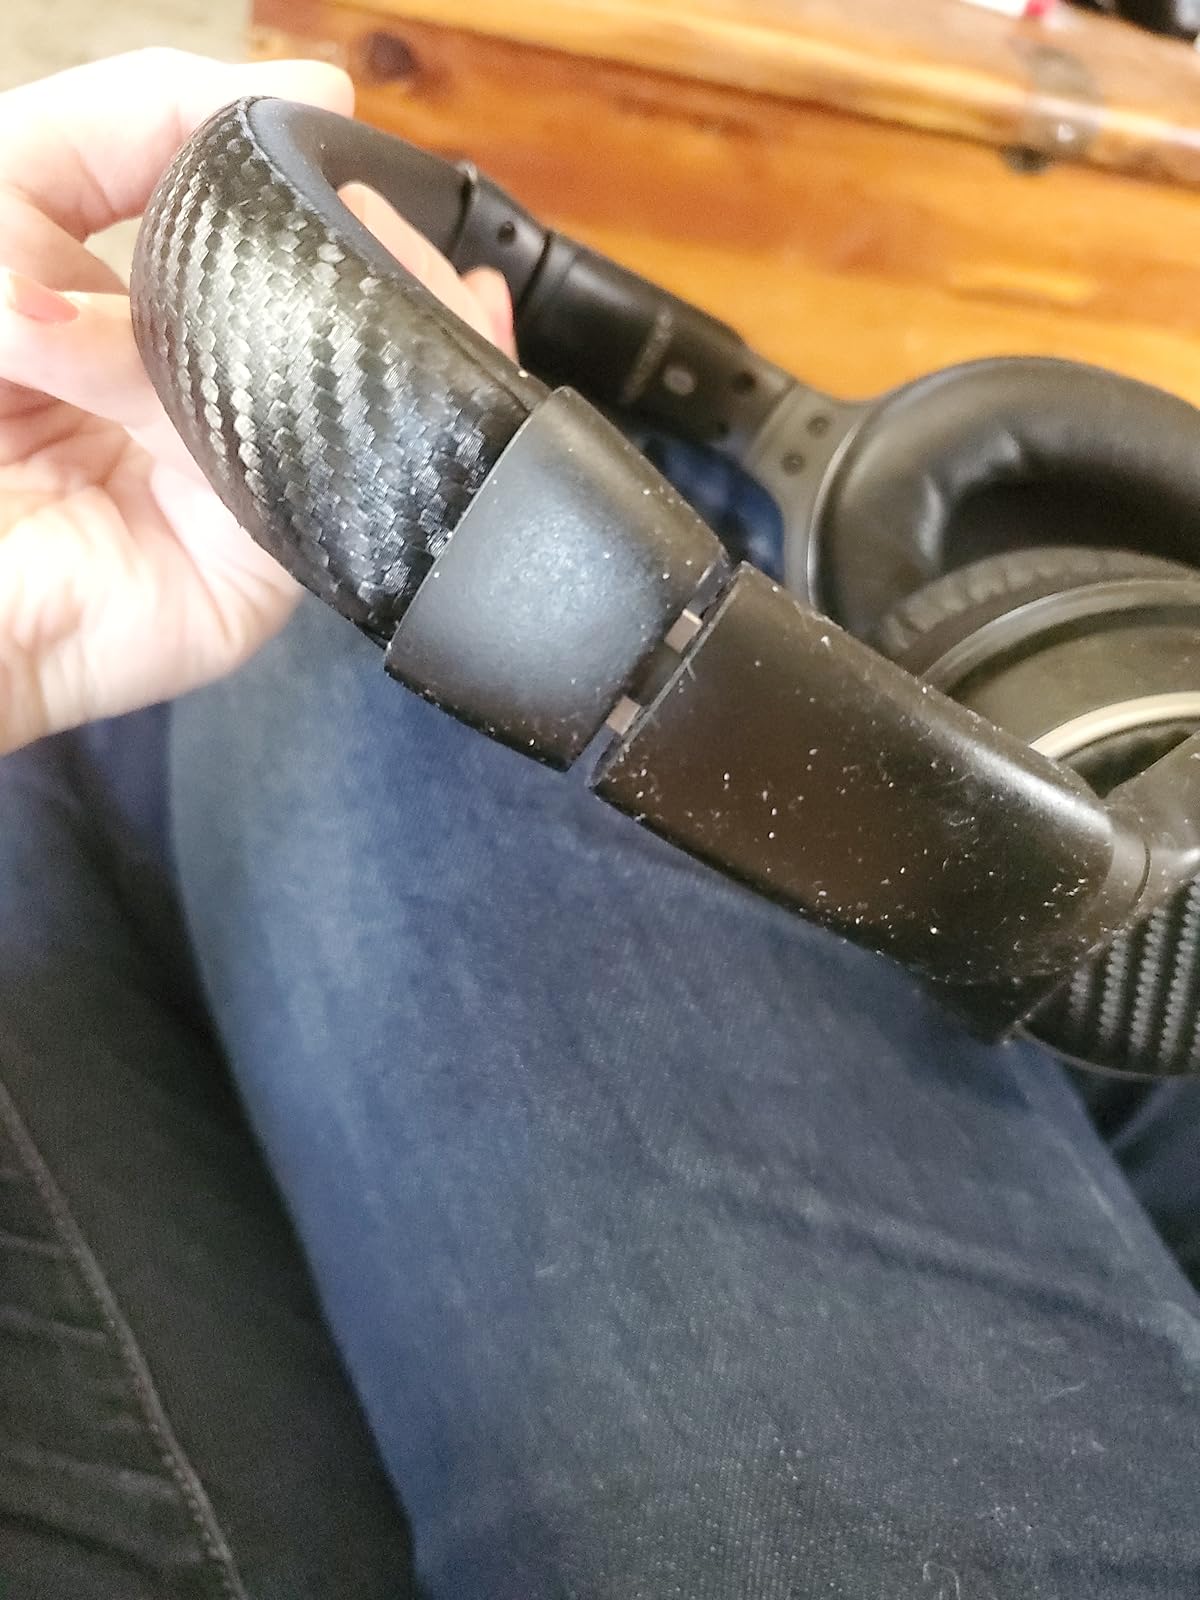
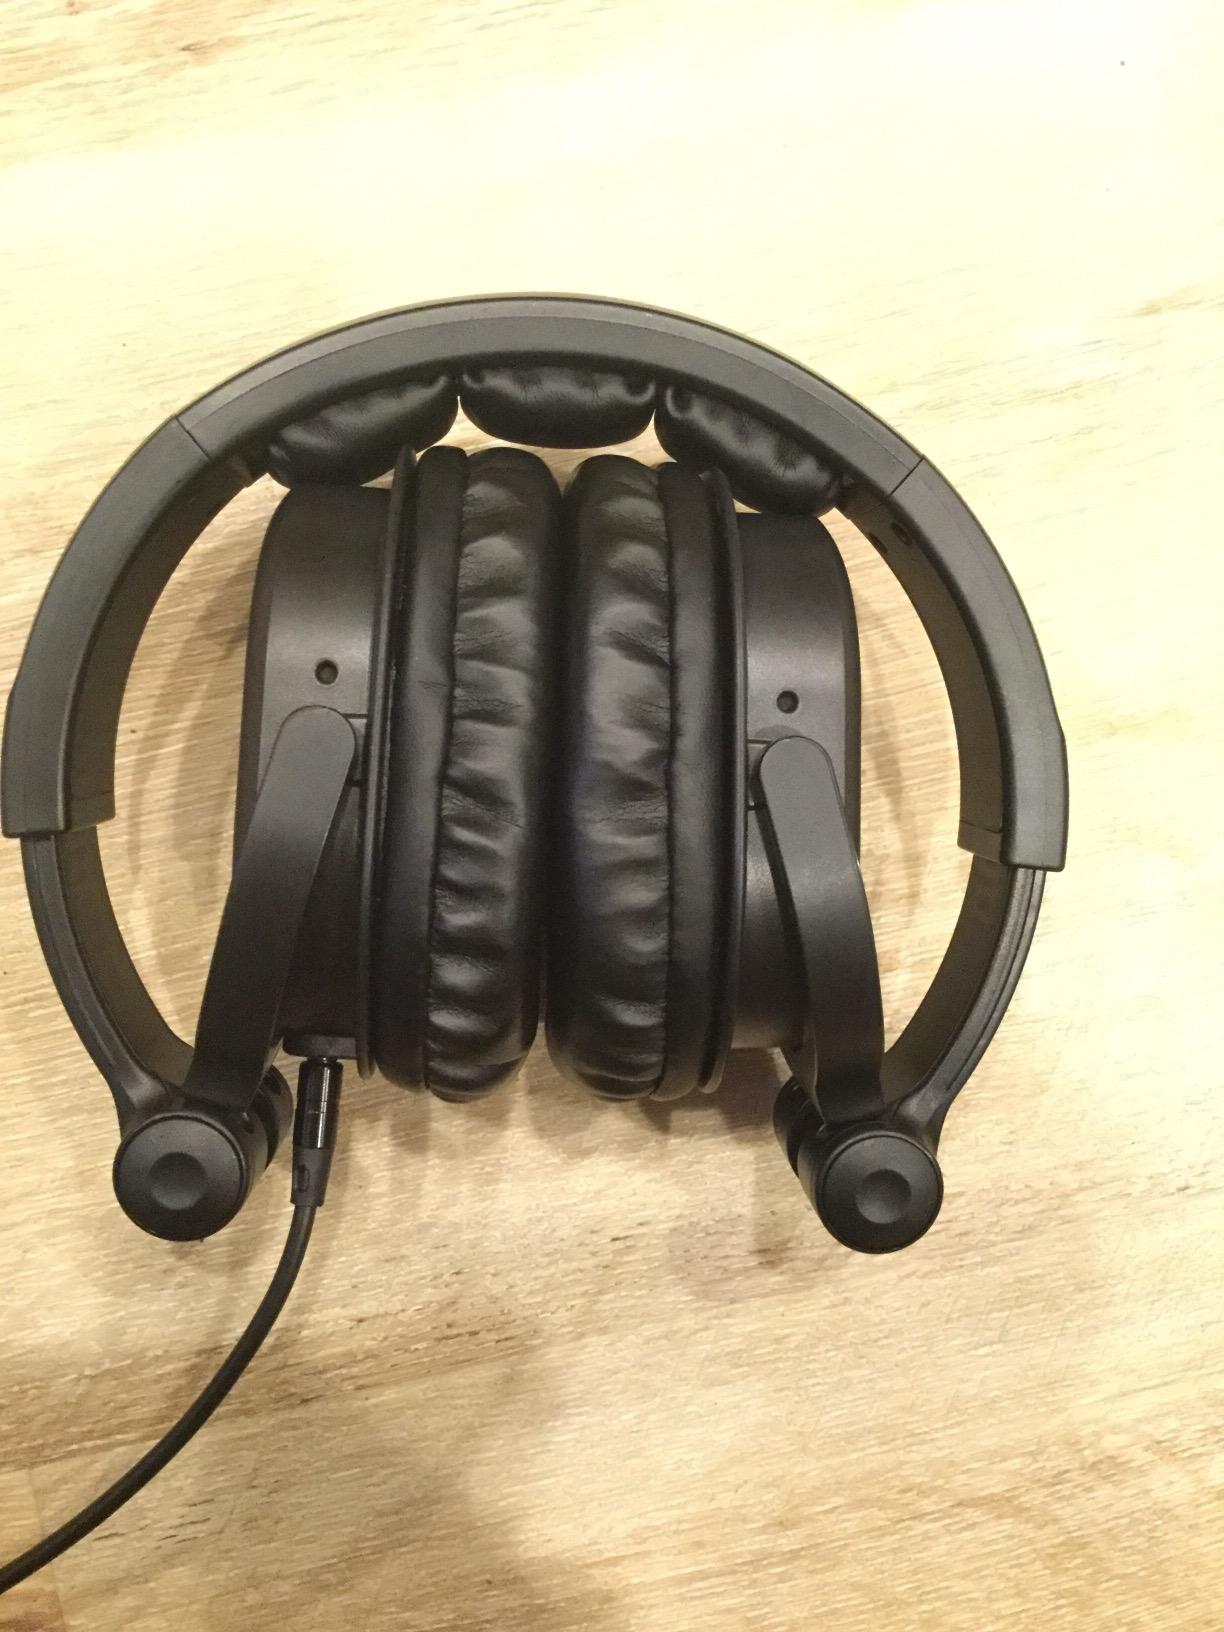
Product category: headphones
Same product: no